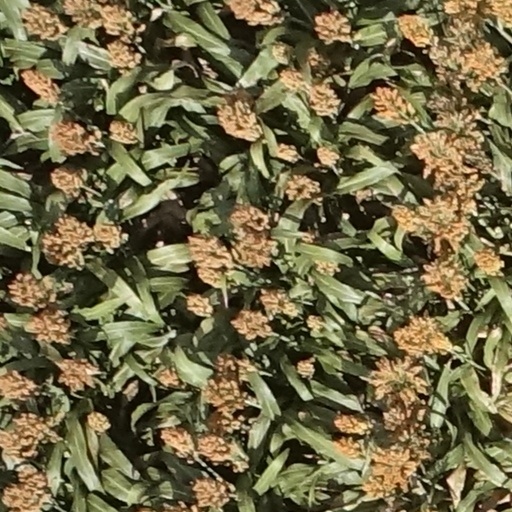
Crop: sorghum